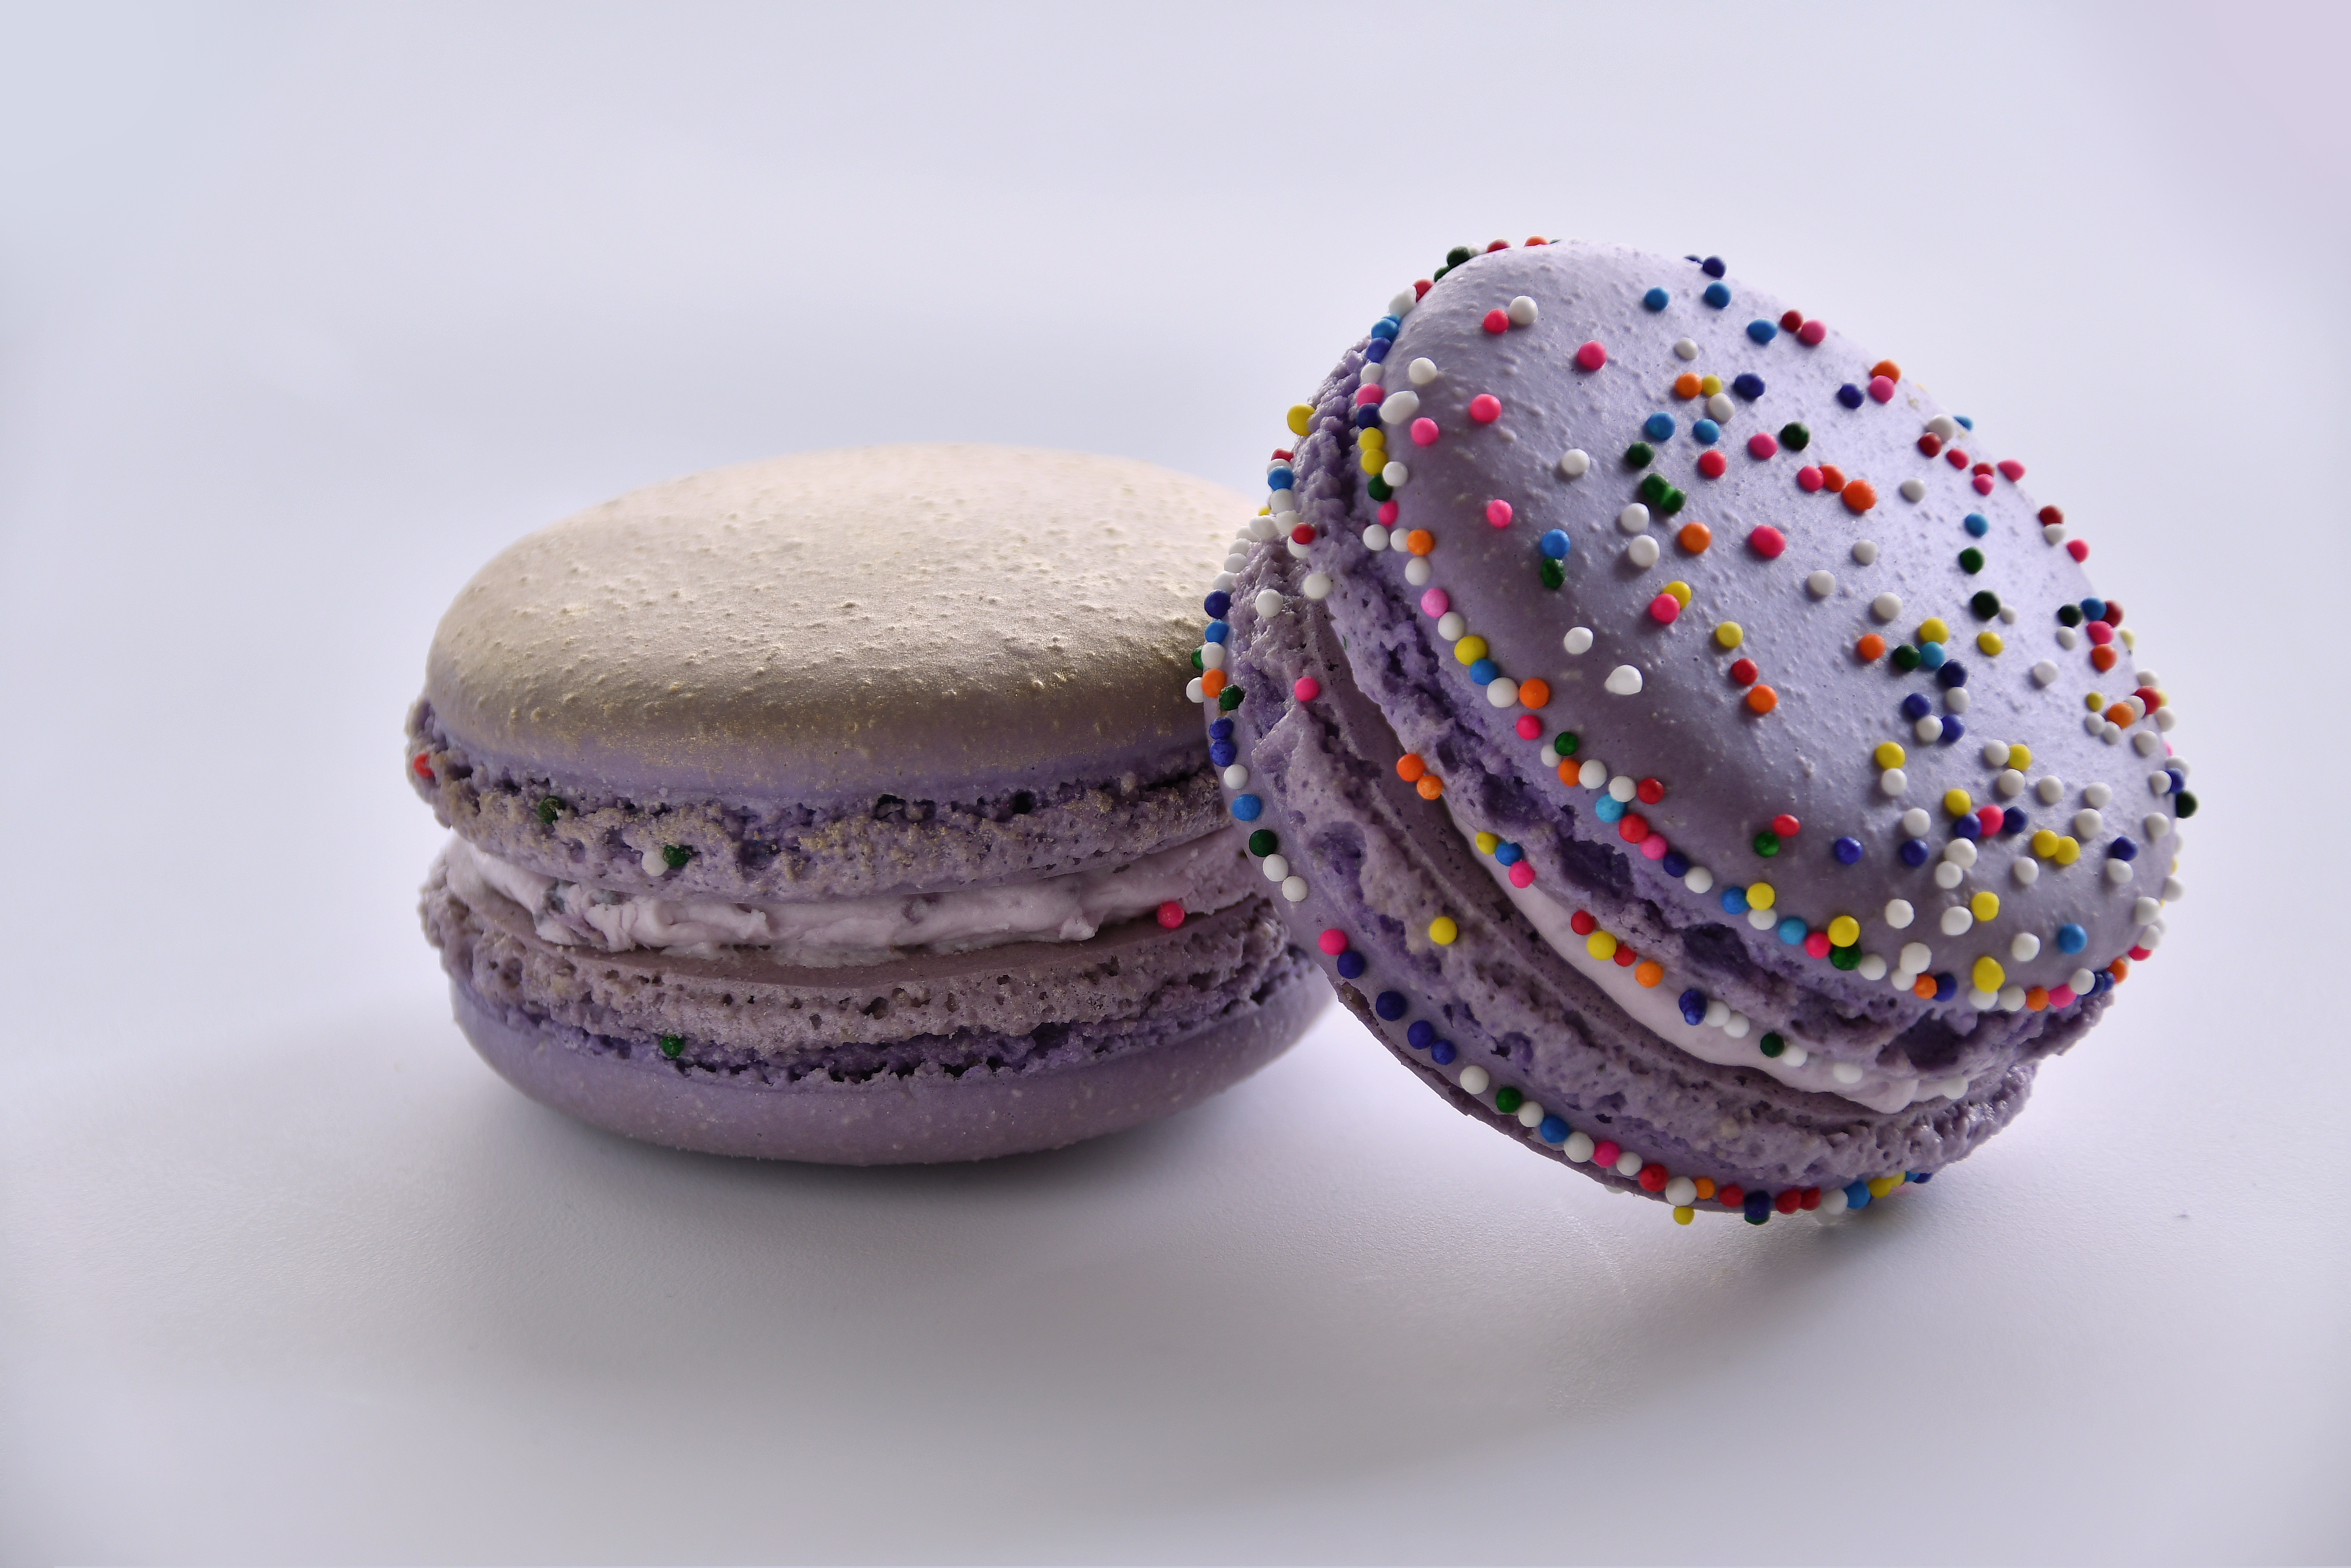
food, macaroon, Sandwich Cookies, sweetness, buttercream, nonpareils, dessert, confectionery, cuisine, sprinkles, cake, baked goods, baking